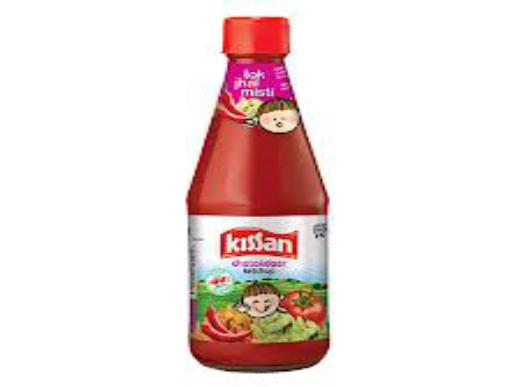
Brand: Kissan
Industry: Food